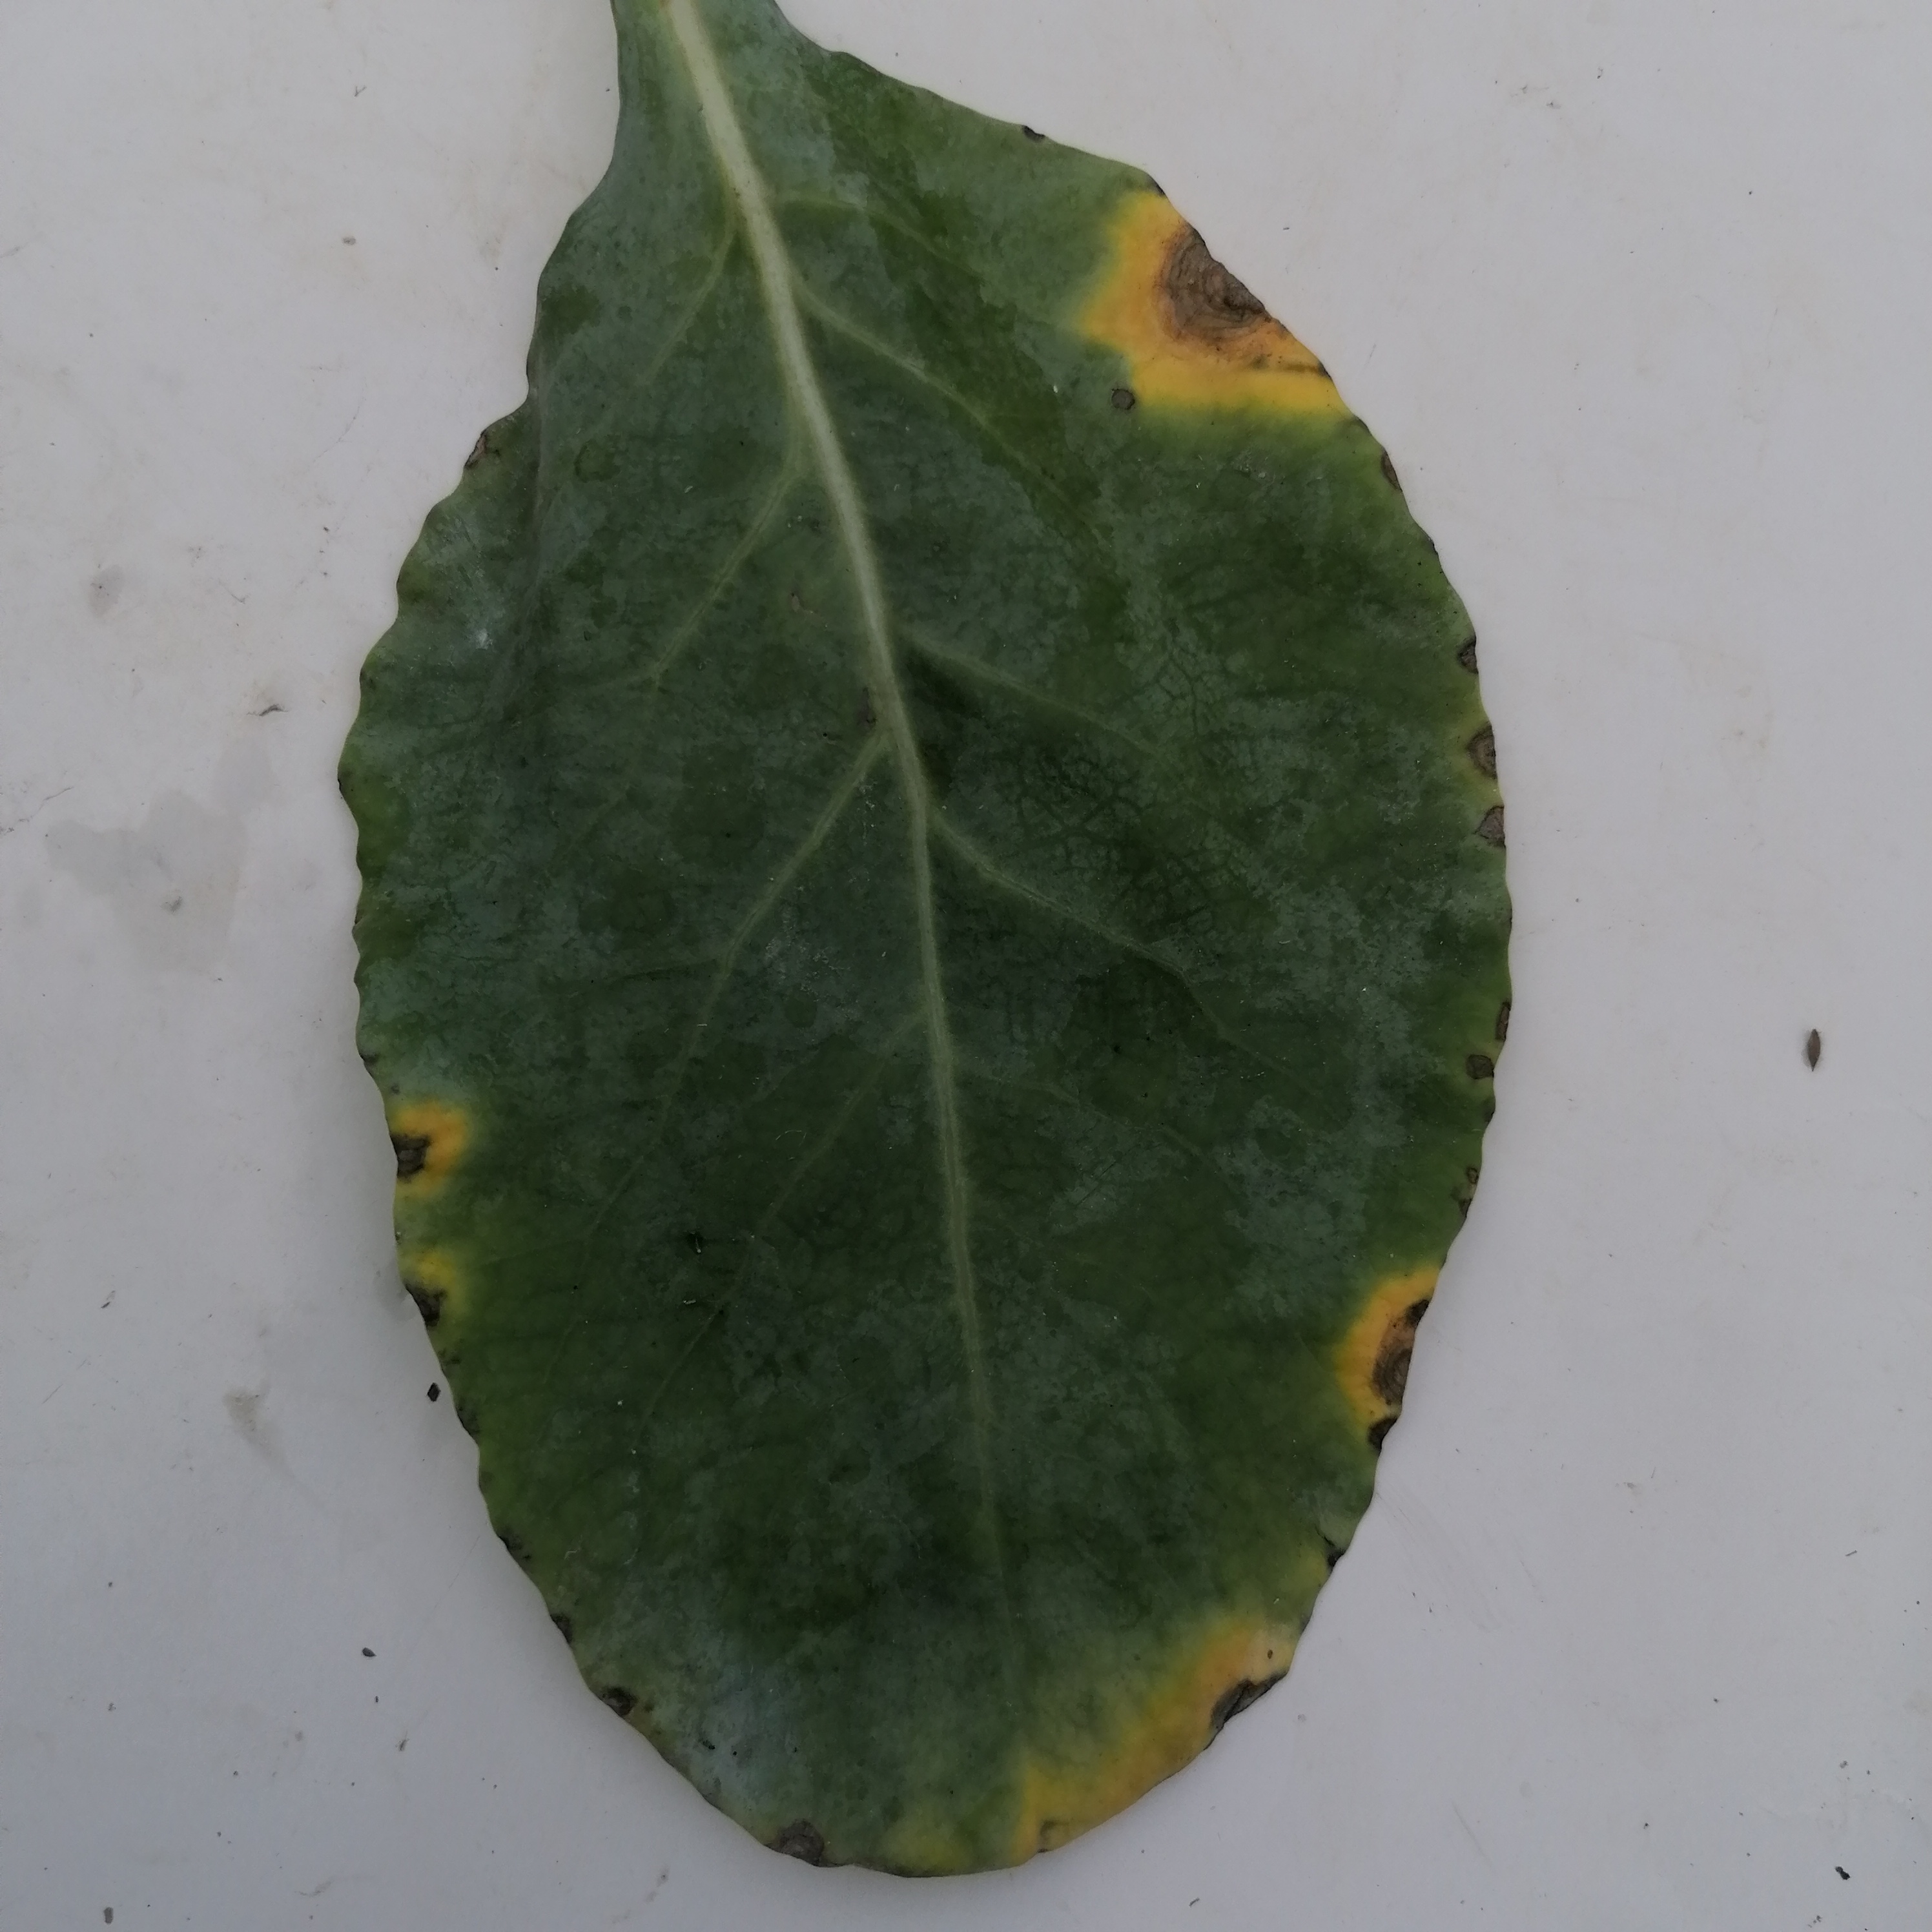
Label: Black Rot